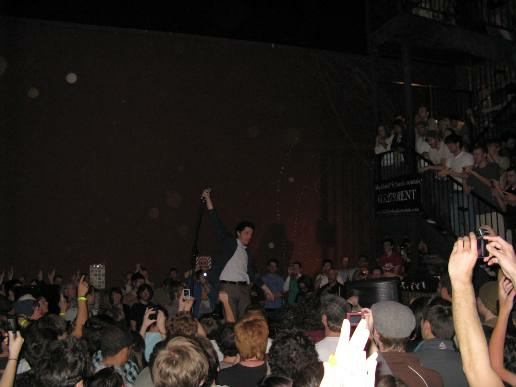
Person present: Yes